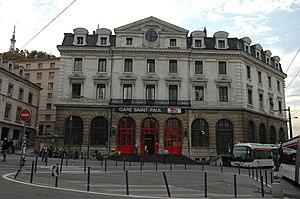
Saint-Paul est un quartier situé dans le 5ᵉ arrondissement de la ville de Lyon dont le nom est donné par le vocable de l'église paroissiale. Situé dans le périmètre sauvegardé inscrit au patrimoine mondial par l'UNESCO, il constitue une des trois paroisses du Vieux Lyon, cœur historique de Lyon. Le quartier est principalement desservi par la ligne de trolleybus C3 des transports en commun lyonnais et par la gare SNCF du même nom.